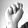
ASL letter: N